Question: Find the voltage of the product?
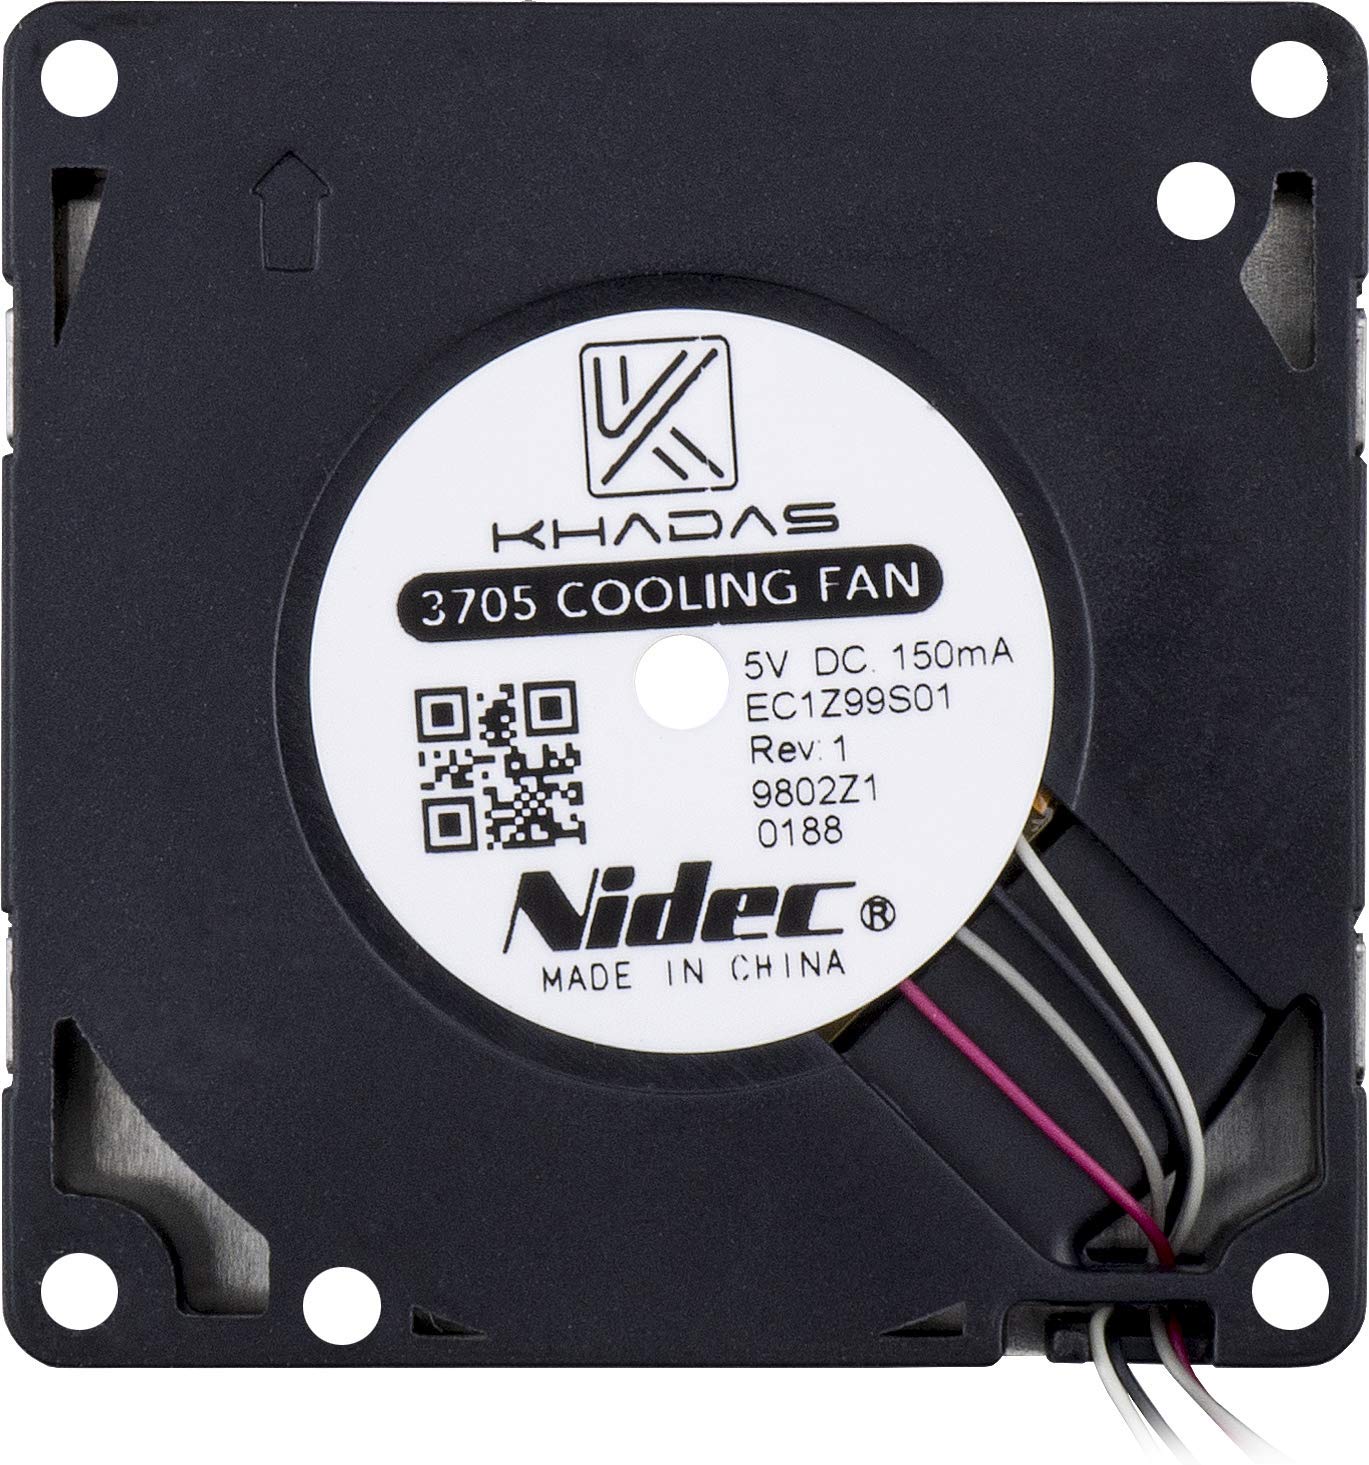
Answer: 5.0 volt